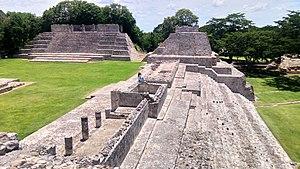
Edzná est un site archéologique maya du puuc ancien au Campeche. Il contient l'un des rares exemples au Yucatán de pyramide maya dont les étages sont pourvus de chambres voûtées.